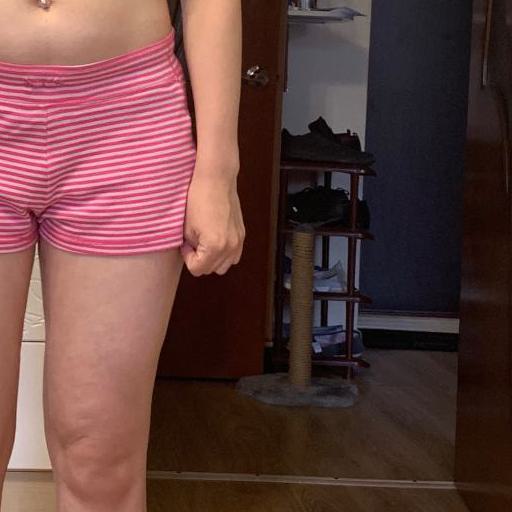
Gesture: no_gesture